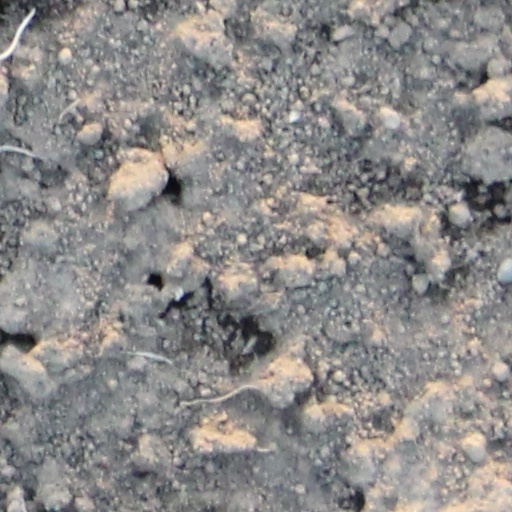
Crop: wheat